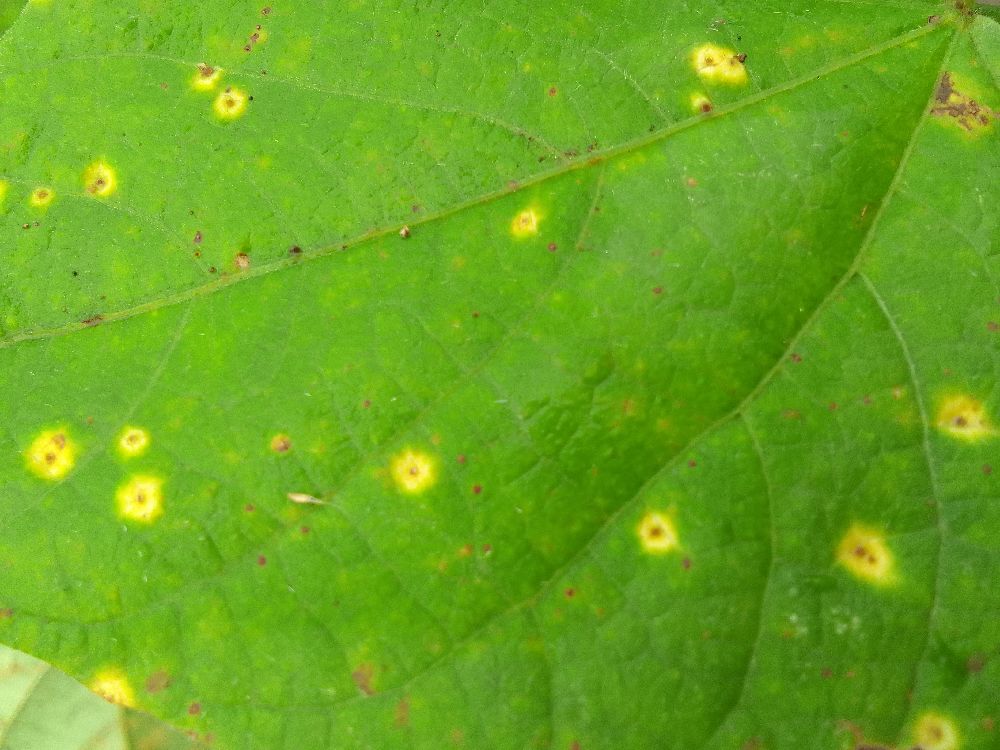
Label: rust